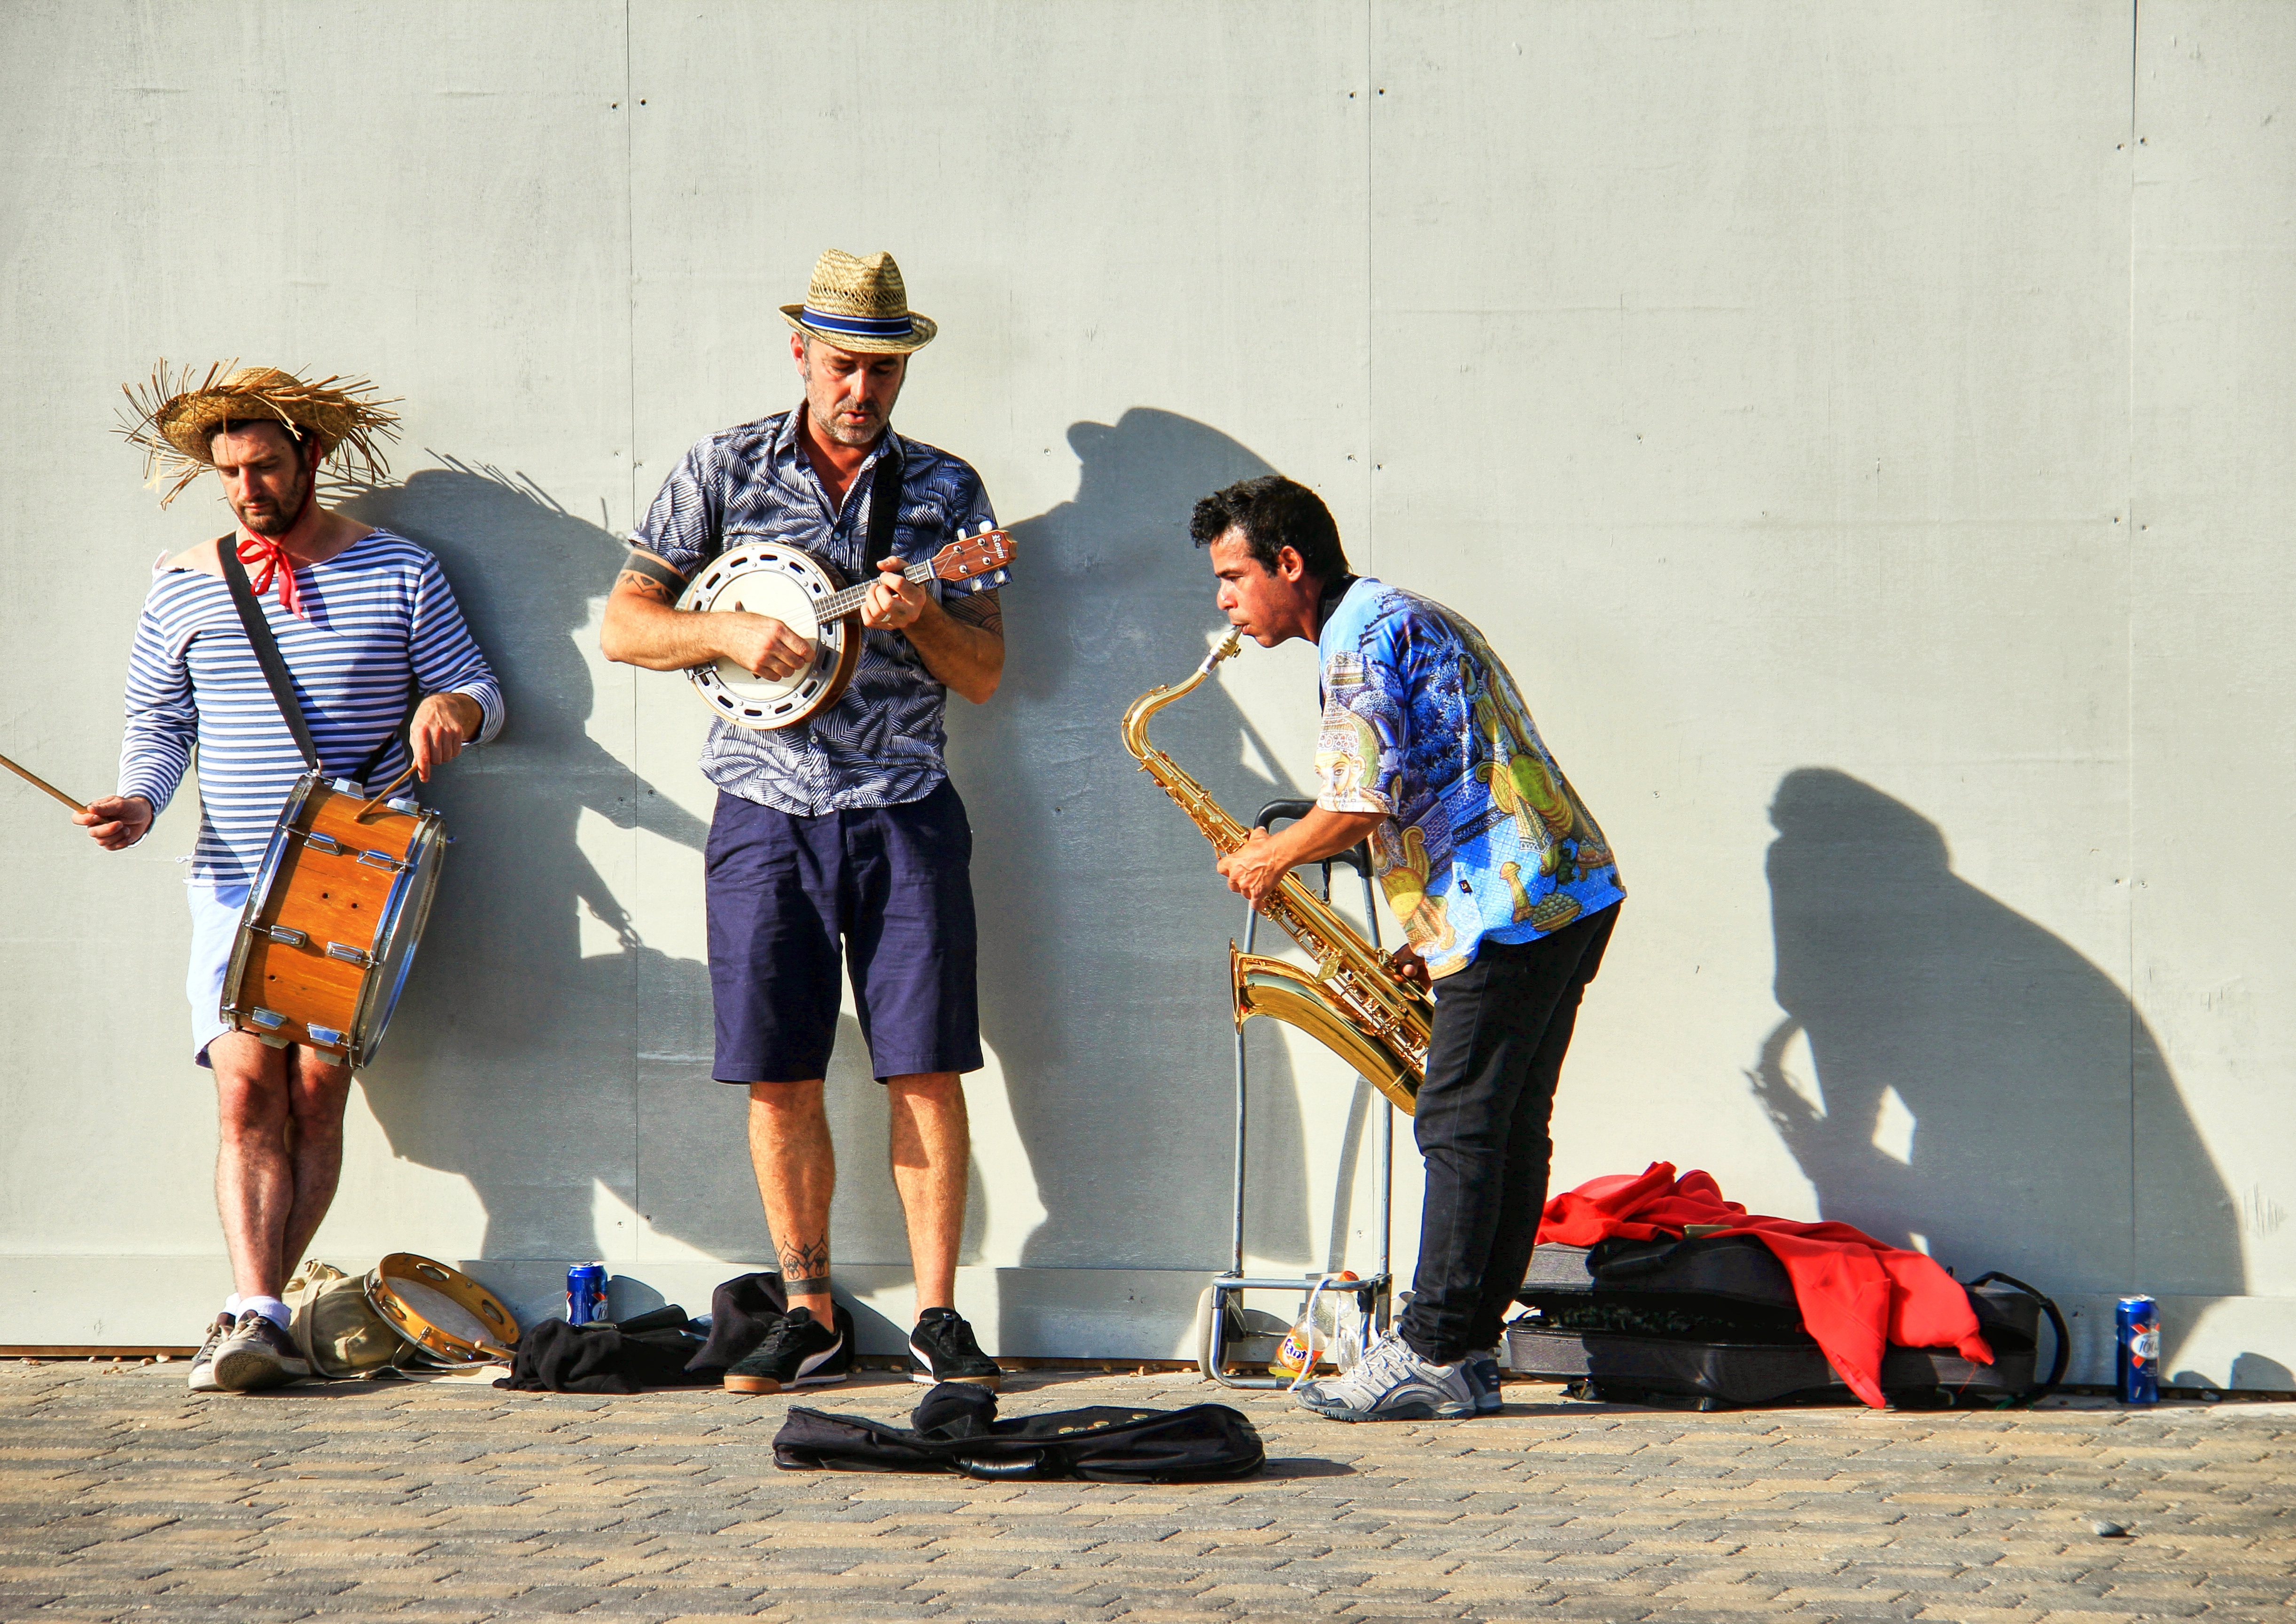
people, spring, social group